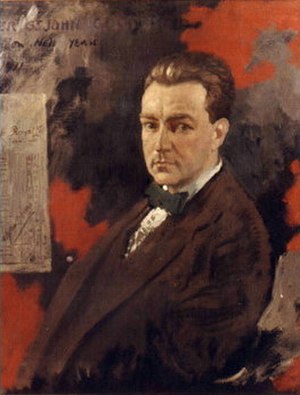
Oliver St John Gogarty
"Oliver Joseph St John Gogarty var en irsk læge og øre-kirurg, der samtidigt var digter og forfatter. Han blev anset for at være én af tidens mest skarpe profiler i den ""akademiske humor"" og desuden en vigtig politiker i den frie irske stat. Han er måske bedst kendt for at være inspiration for figuren Buck Mulligan i James Joyces roman, Ulysses.